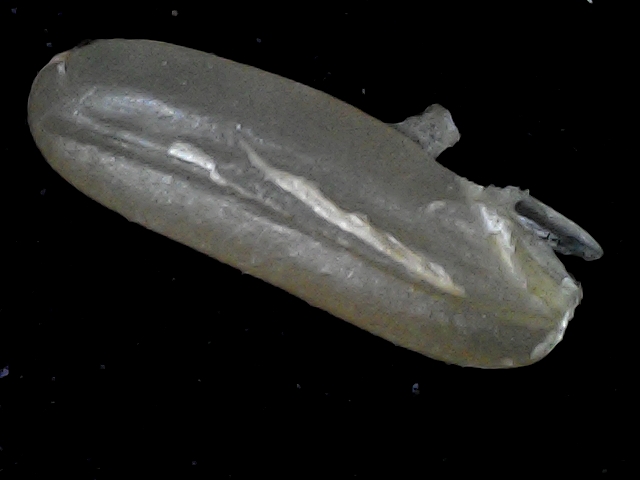
Rice variety: BR23